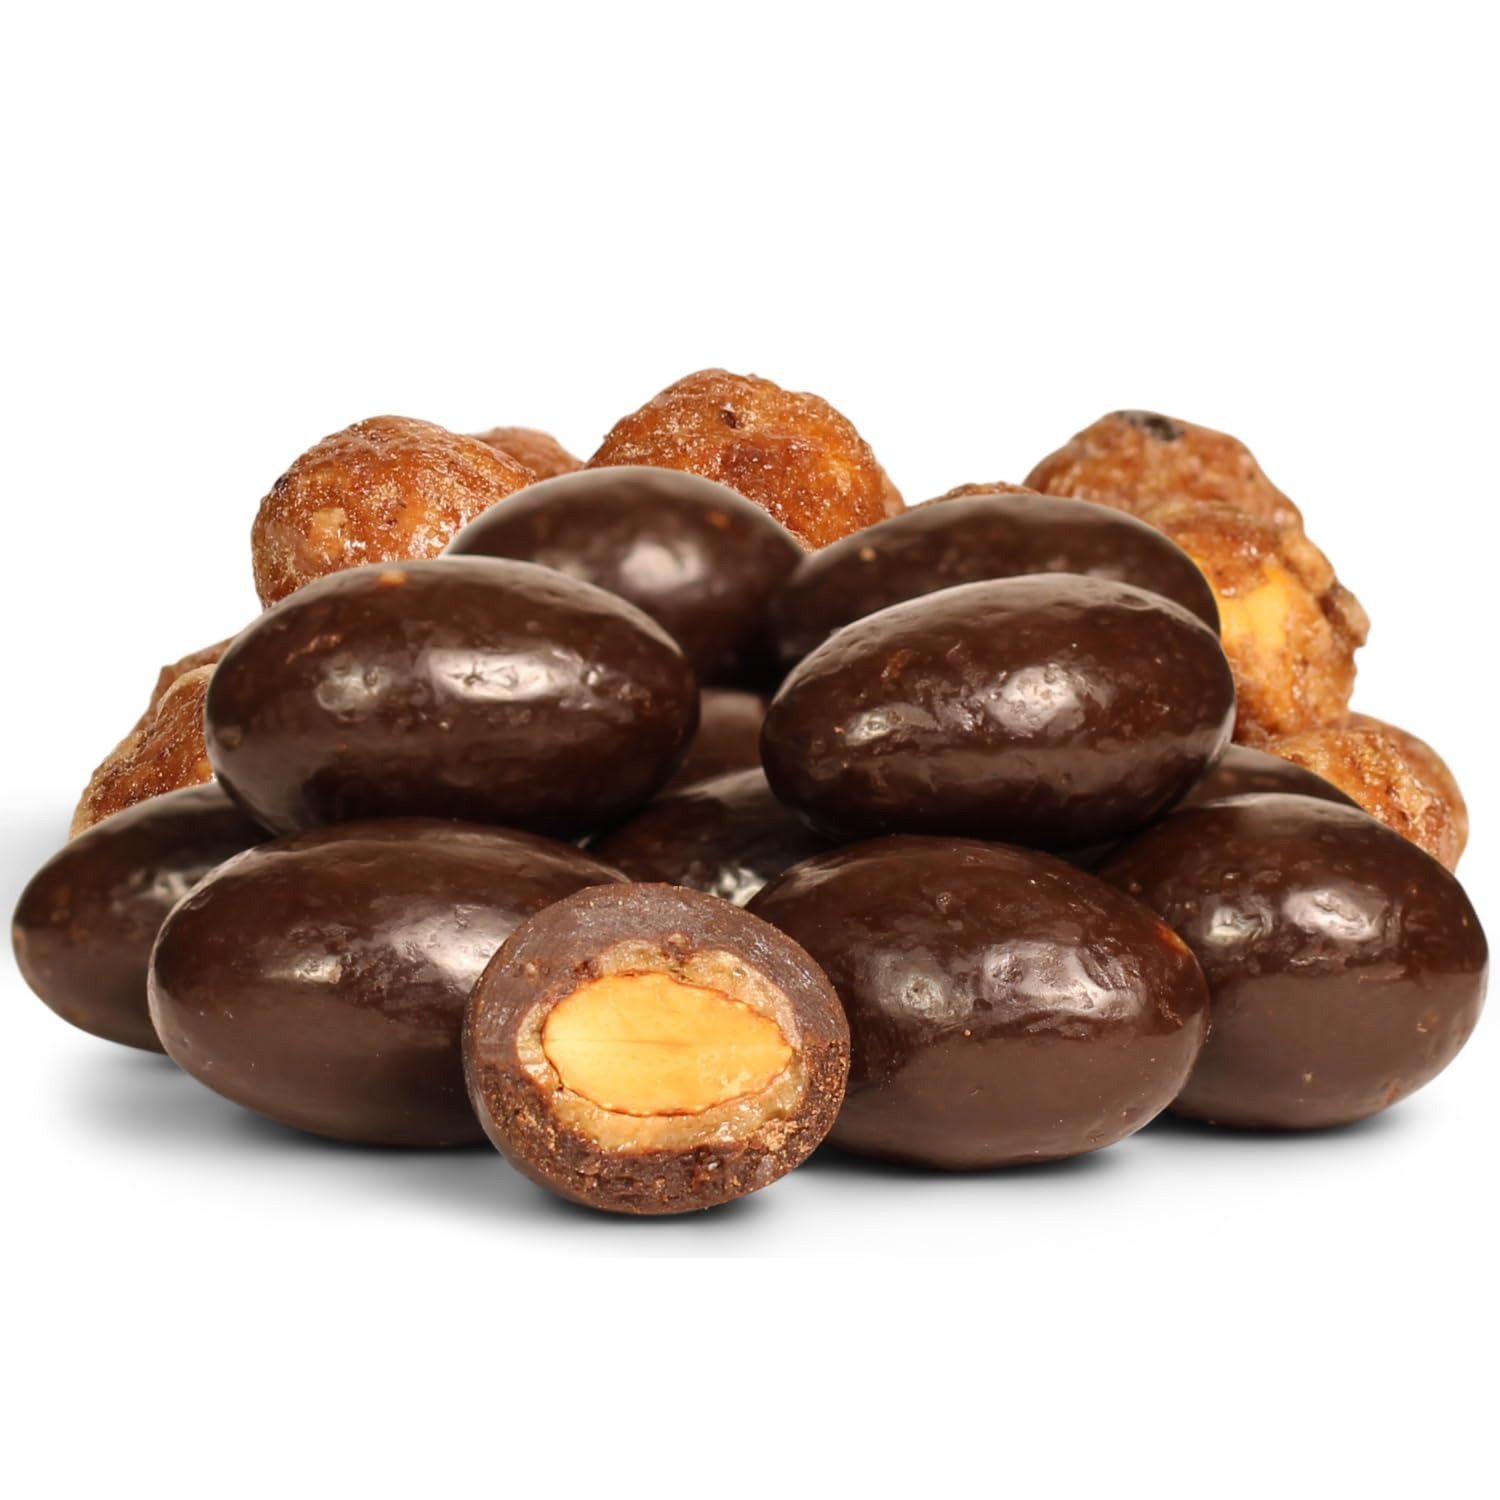
Item Name: Chocolate Covered Toffee Coated Almonds by It's Delish, 12 Oz Bag | Dark Chocolate Candy Nuts | Chocolates Sweet & Crunchy Almond Nut Snack | Vegan, Kosher
Bullet Point 1: DOUBLE WHAMMY: Enjoy the rich and indulgent flavors of both dark chocolate dipped and a toffee coating onto this crunchy almonds .
Bullet Point 2: SWEET CREAMY & CRUNCHY: Experience the perfect balance of creamy sweetness and nutty crunch in every bite of these toffee-coated almonds .
Bullet Point 3: BULK CANDY NUTS: Get a generous 12 Oz bulk bag filled with delicious chocolate-covered almonds to satisfy your cravings, enough for a family party, office events and daily midnight snacking.
Bullet Point 4: VEGAN & KOSHER: Our dark chocolate almonds are vegan and OU kosher Parve made without milk or butter, making them a dairy-free treat for all to enjoy.
Bullet Point 5: MADE IN THE USA: These delectable treats are packaged in our North Hollywood, California factory, ensuring quality and freshness, and shipped to you direct!
Product Description: <b>Chocolate Covered Toffee Coated Almonds by It's Delish</b><p><p>Indulge in the irresistible combination of dark chocolate, toffee, and crunchy almonds with It's Delish Chocolate Covered Toffee Coated almonds. Each bite offers a burst of rich and dairy-free dark chocolate that perfectly complements the sweet and crunchy toffee coating. This 12 Oz bag filled to the brim with these delectable candy nuts, providing you with plenty to share or enjoy all to yourself. Whether you're looking for a satisfying snack or a delightful treat to satisfy your sweet tooth, these chocolate-covered almonds are sure to hit the spot. Not only are they incredibly delicious, but they are also suitable for a variety of dietary preferences. These vegan and kosher OU treats are crafted with care in our North Hollywood, California factory, ensuring the highest quality and freshness. Try all our flavors and nut varieties including chocolate and toffee almonds, peanuts, cashews, pecans, walnuts, pistachios, Hazelnuts , macadamia, sunflower seeds, and even chocolate-covered fruit. Stock up and enjoy!</p><p><b>About It's Delish!</b><p><p> It's Delish was established in 1992 and is located in North Hollywood, California. It's Delish is a food manufacturer and distributor who produces over 500 gourmet food products including licorice, sour belts, taffies, caramels, Jordan almonds, chocolates, nuts, fruits, trail mixes, spices, and the spice blends. It's Delish also produces organics and all-natural products. We give you the opportunity to order from the factory direct!<p><p>It’s Delish! prides itself on the four pillars that are at the foundation of everything we do.<p></p> Innovation - Quality - Value - Service
Value: 16.0
Unit: Ounce

Price: 18.99